Mal Michael

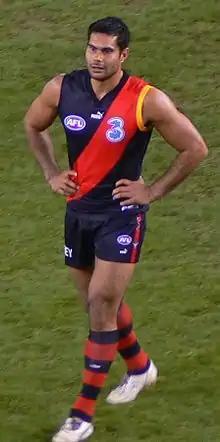
Michael with Essendon in 2007

Malcolm Robert Michael (born 24 June 1977) is a Papua New Guinean-born former Australian rules footballer. He is notable for his successful professional career in the Australian Football League. In a career spanning 238 games and three clubs in two Australian states he is best known as a triple premiership full-back with the Brisbane Lions. Michael is recognised as being one of the best Queensland produced Australian rules footballers of all time, being named on the AFL Queensland Team of the 20th Century.